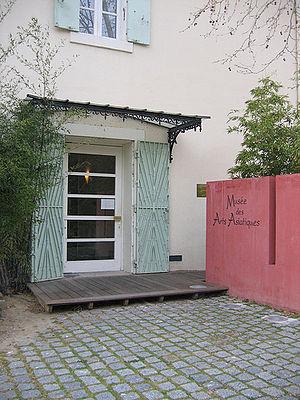
Musée des arts asiatiques de Toulon - entrée
Le musée des arts asiatiques est situé dans la villa « Jules Verne » à Toulon et abrite des collections d'arts asiatiques présentées par origine géographique. Le musée a été inauguré en 2001. Les pièces du musée proviennent dans leur majorité de legs à la ville de Toulon.
Toulon est une commune du Sud-Est de la France, chef-lieu du département du Var et siège de sa préfecture. Troisième ville de la région Provence-Alpes-Côte d'Azur derrière Marseille et Nice, elle abrite en outre le siège de la préfecture maritime de la Méditerranée. La commune est établie sur les bords de la mer Méditerranée, le long de la rade de Toulon. Ses habitants sont appelés les Toulonnais.